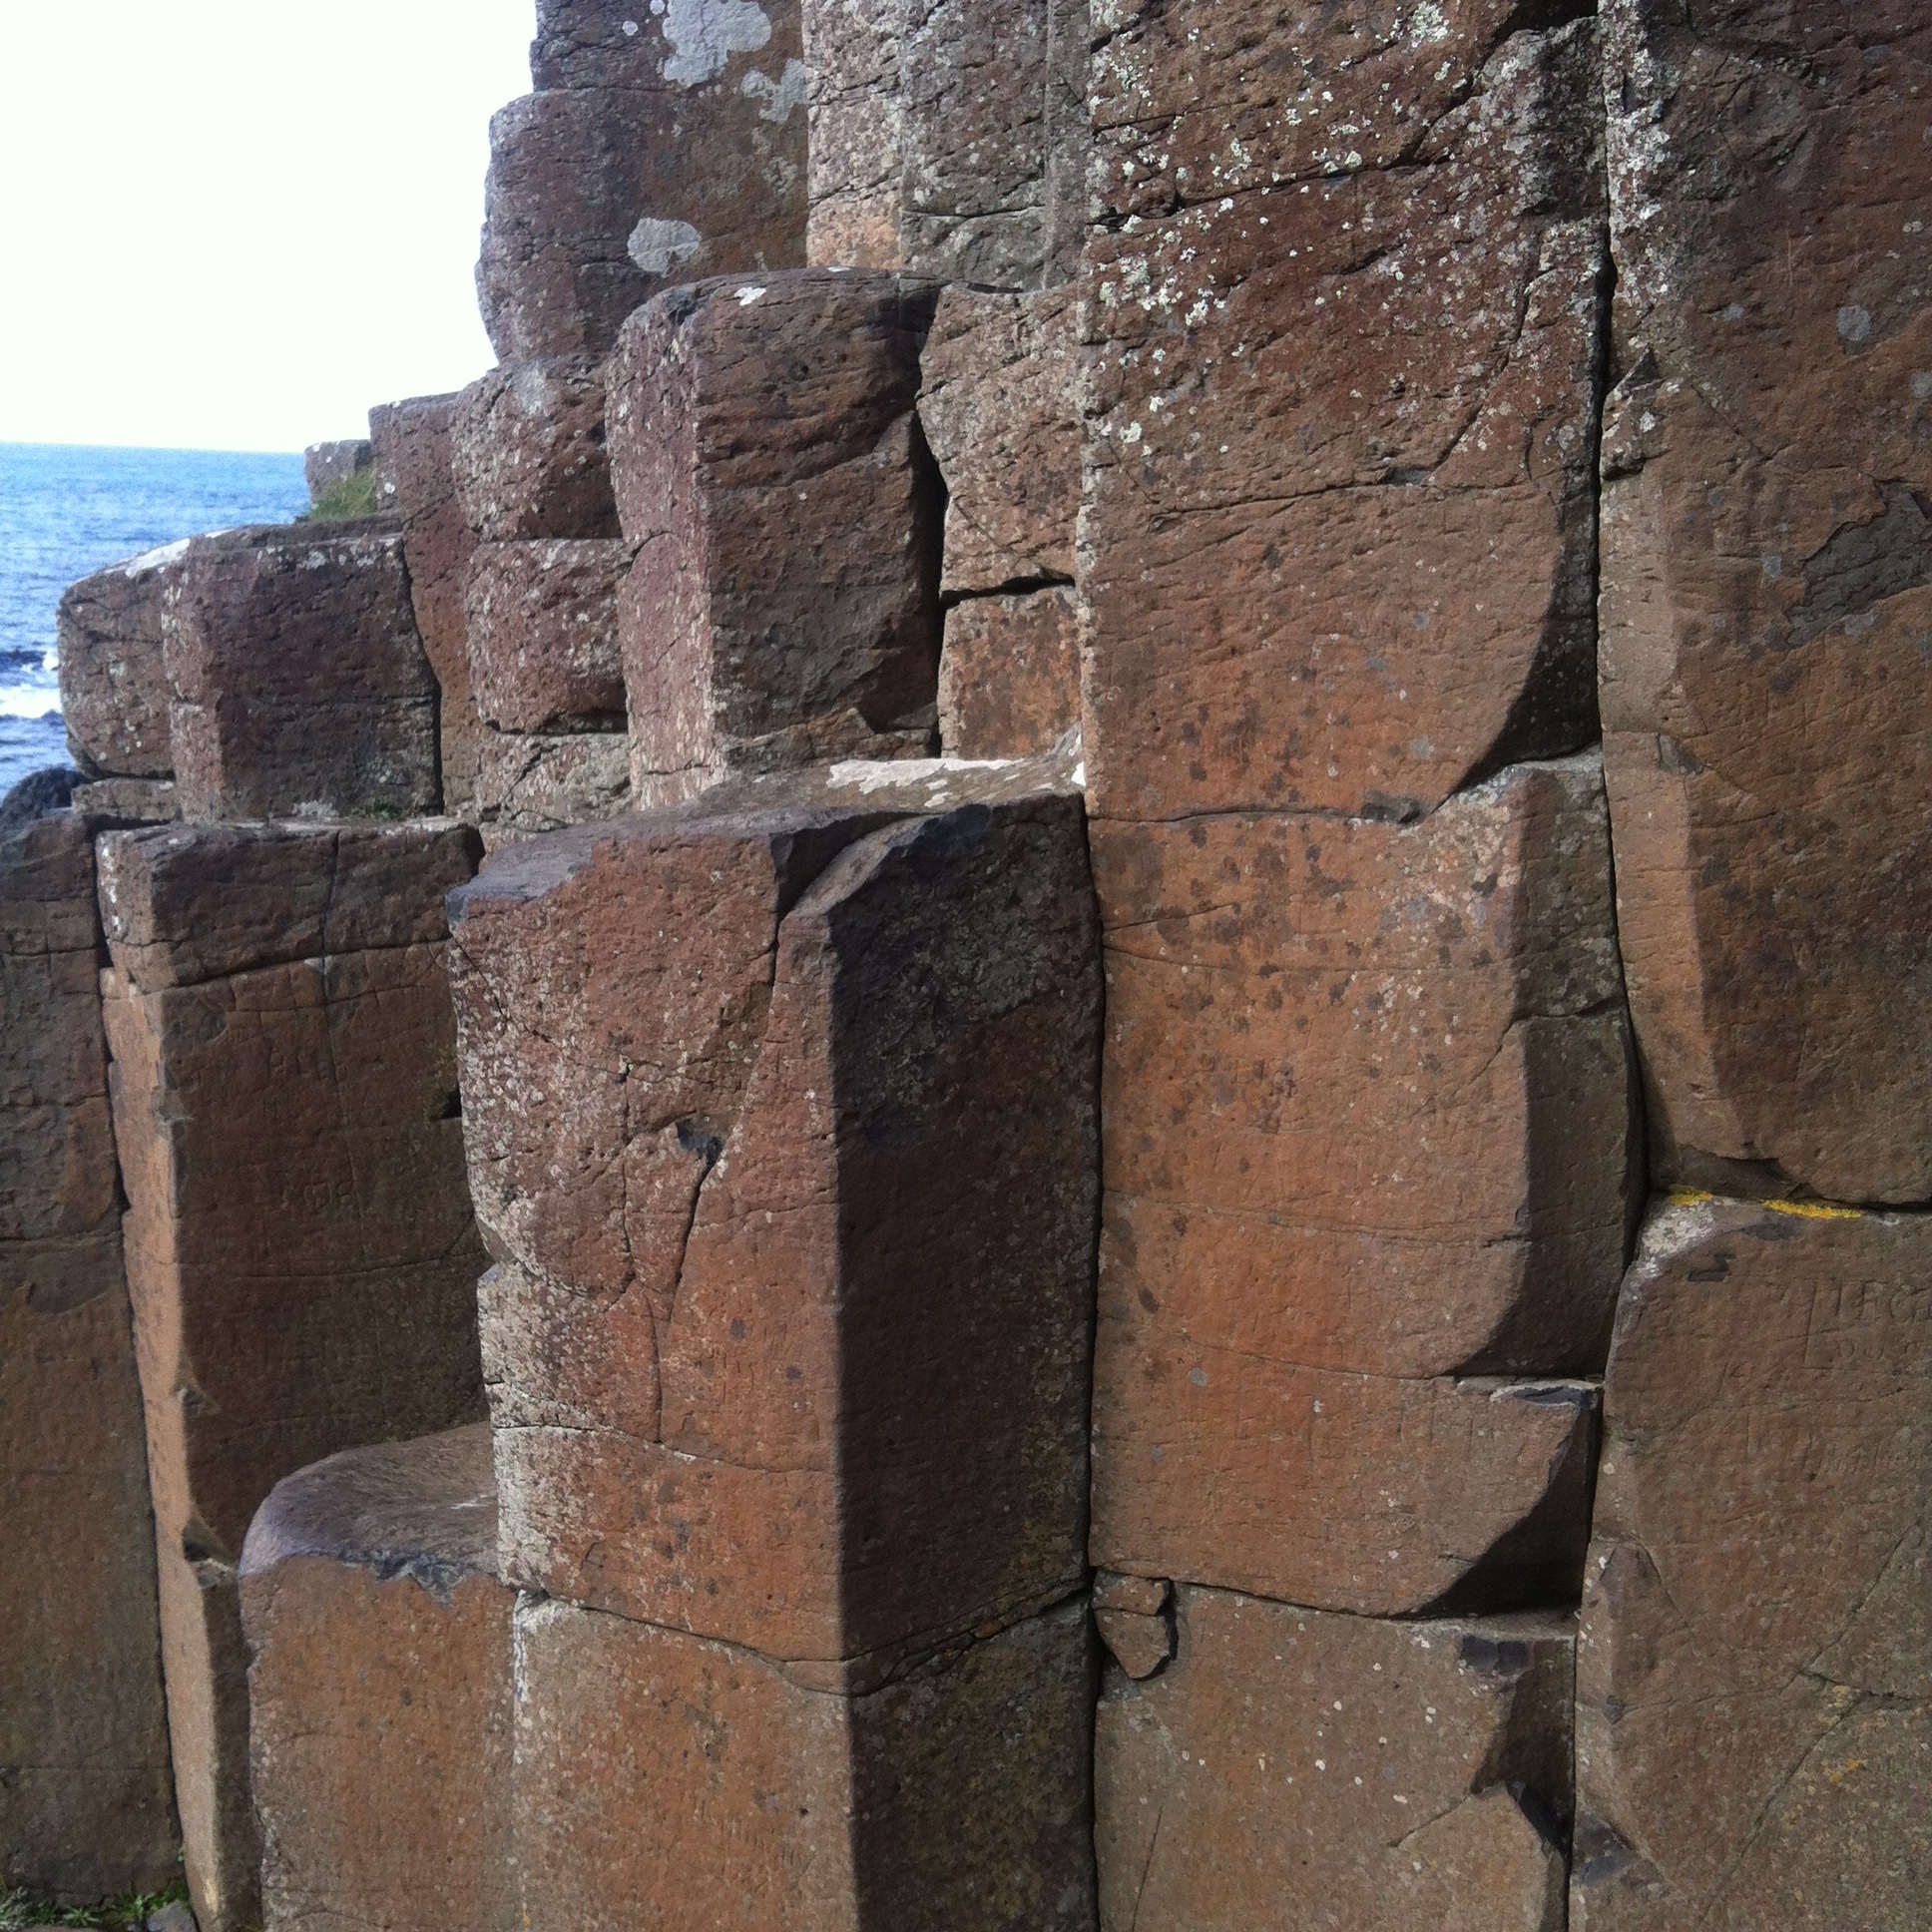
nature, rock, building, wall, stone wall, brick, material, ruins, brickwork, northern ireland, archaeological site, ancient history, the giant's causeway